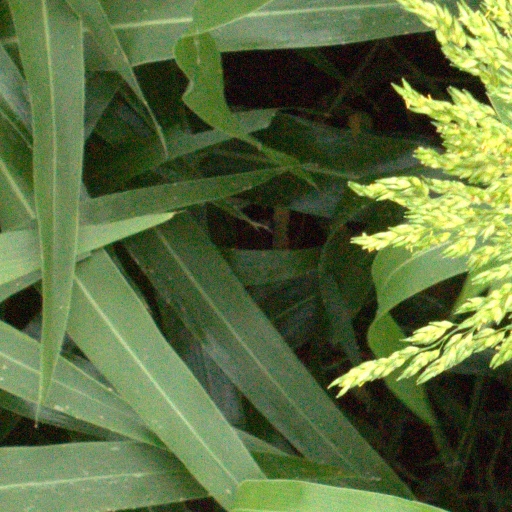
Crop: sorghum